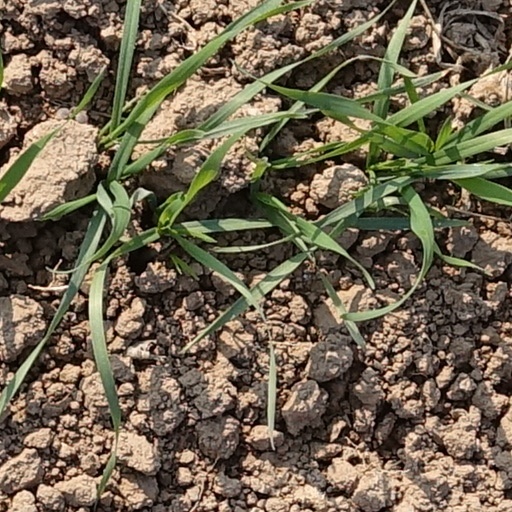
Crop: wheat